Grisons

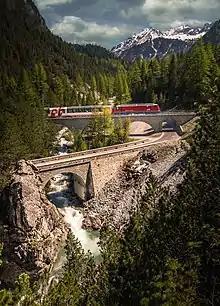
Glacier Express climbing the Albula Railway. Winding mountain roads and railways have become an integral part of the landscape.

As the canton extends on both sides of the great Alpine barrier, many important mountain passes are found there, particularly on the north-south axis. Transport has always been an important issue in the area; cart tracks from the Roman era were found on Julier Pass and Septimer Pass was rebuilt for cart use in 1387 and, although it later became unimportant, it is still in its 1800 form (for hikers only). Corniche paths were necessary for long stretches, and gorges such as the Viamala gave construction problems for any kind of transport. The first real roads of width were built across the Alps from around 1816, one of which is still in a very good historical condition as this connection across Splügen Pass lost its importance after the opening of rail tunnels crossing the alps. The last valley to be connected to the road system in the Grisons was Avers, whose remote hamlet of Juf was only reached in 1897. After the Swiss Post expanded their Postal Bus transport services, the region's inhabitants became more used to motorized traffic. In 1925, there were already 250 vehicles in service. Eventually, the inhabitants of the Grisons gave up their resistance against individual motor traffic in 1926, In 1967 opened San Bernardino road tunnel, built to host tourism traffic, is used also by heavy goods vehicles nowadays although not really suitable for them because of its ascent gradients. Most other passes have lost their importance for goods transport nowadays.